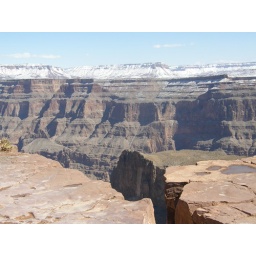
the grand canyon cold on this day with snow on the ground in places